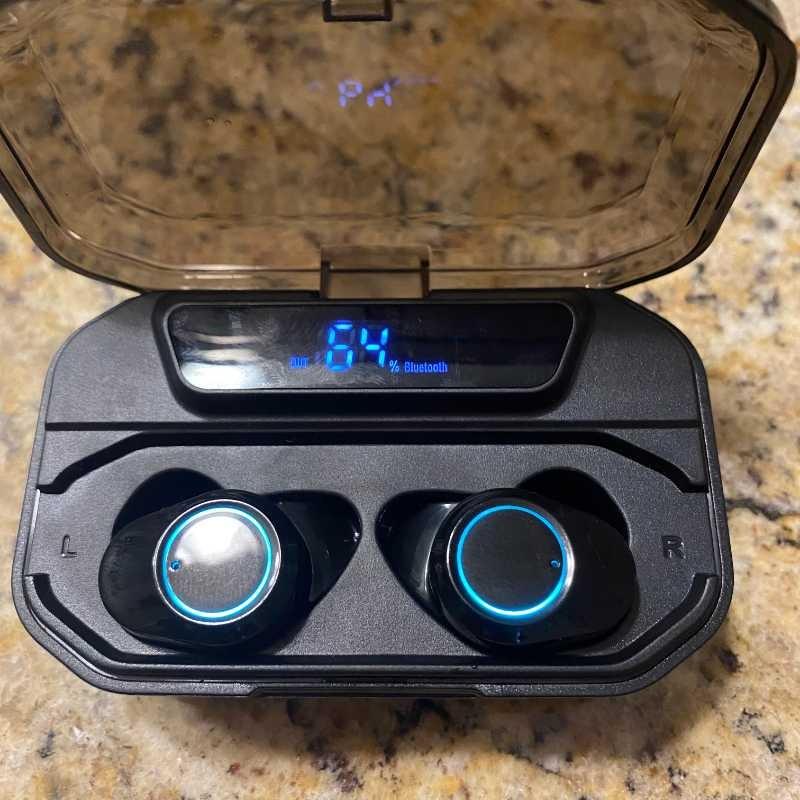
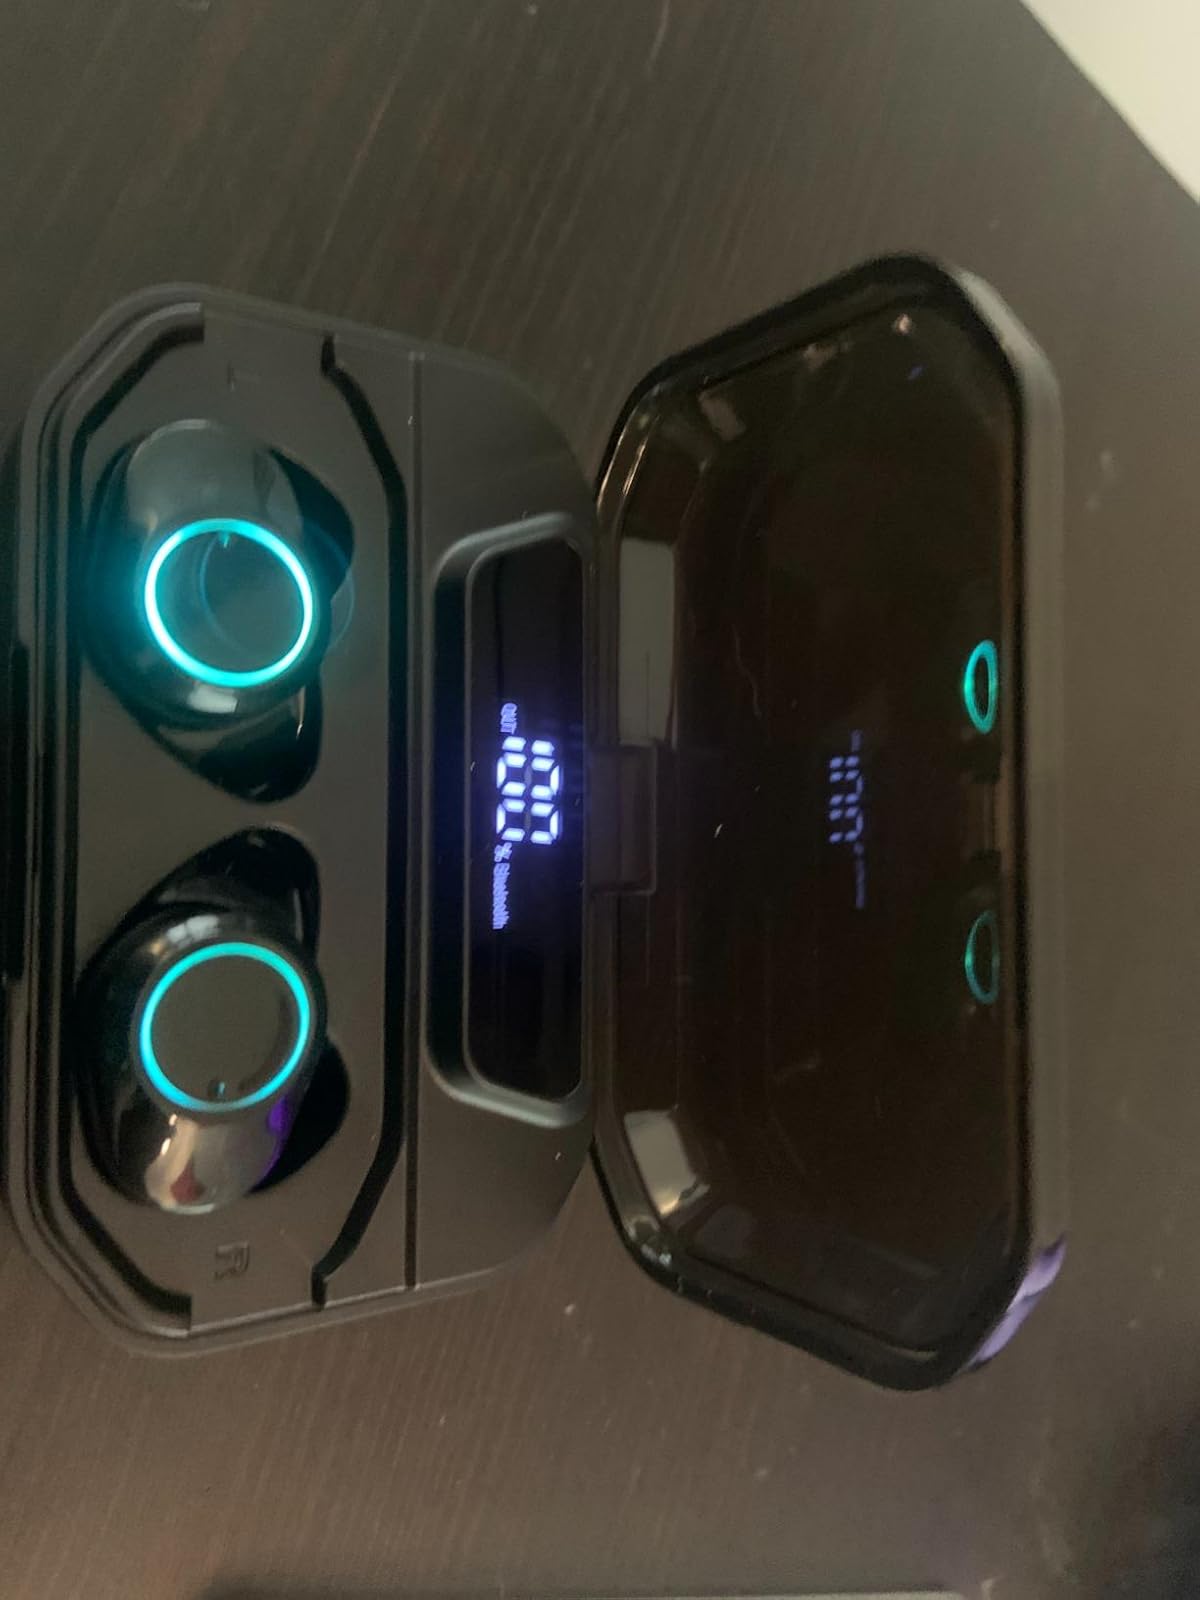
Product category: earbuds
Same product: yes